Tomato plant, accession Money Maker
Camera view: tilt-top (135 deg); turntable rotation: 60 degrees
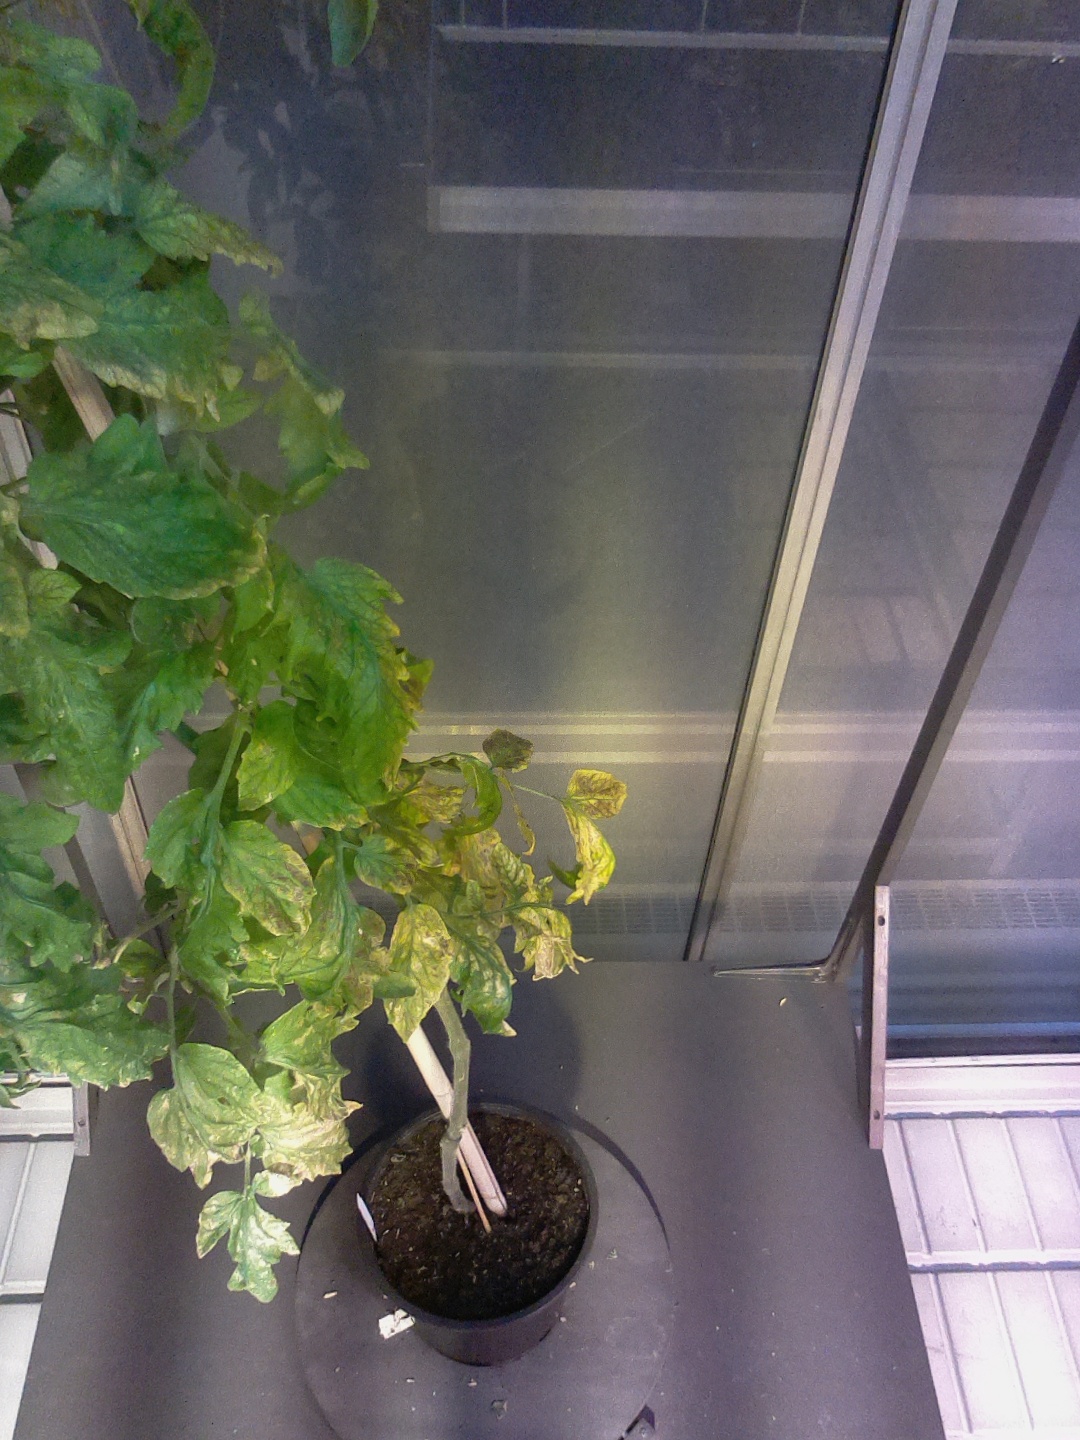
BBCH growth stage 79: 90% -100% of final fruit size